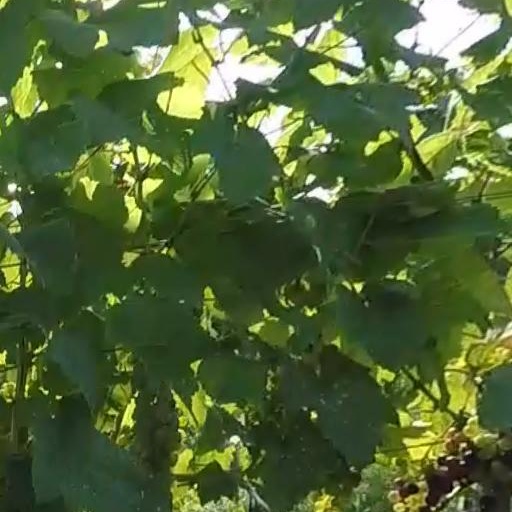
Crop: grape